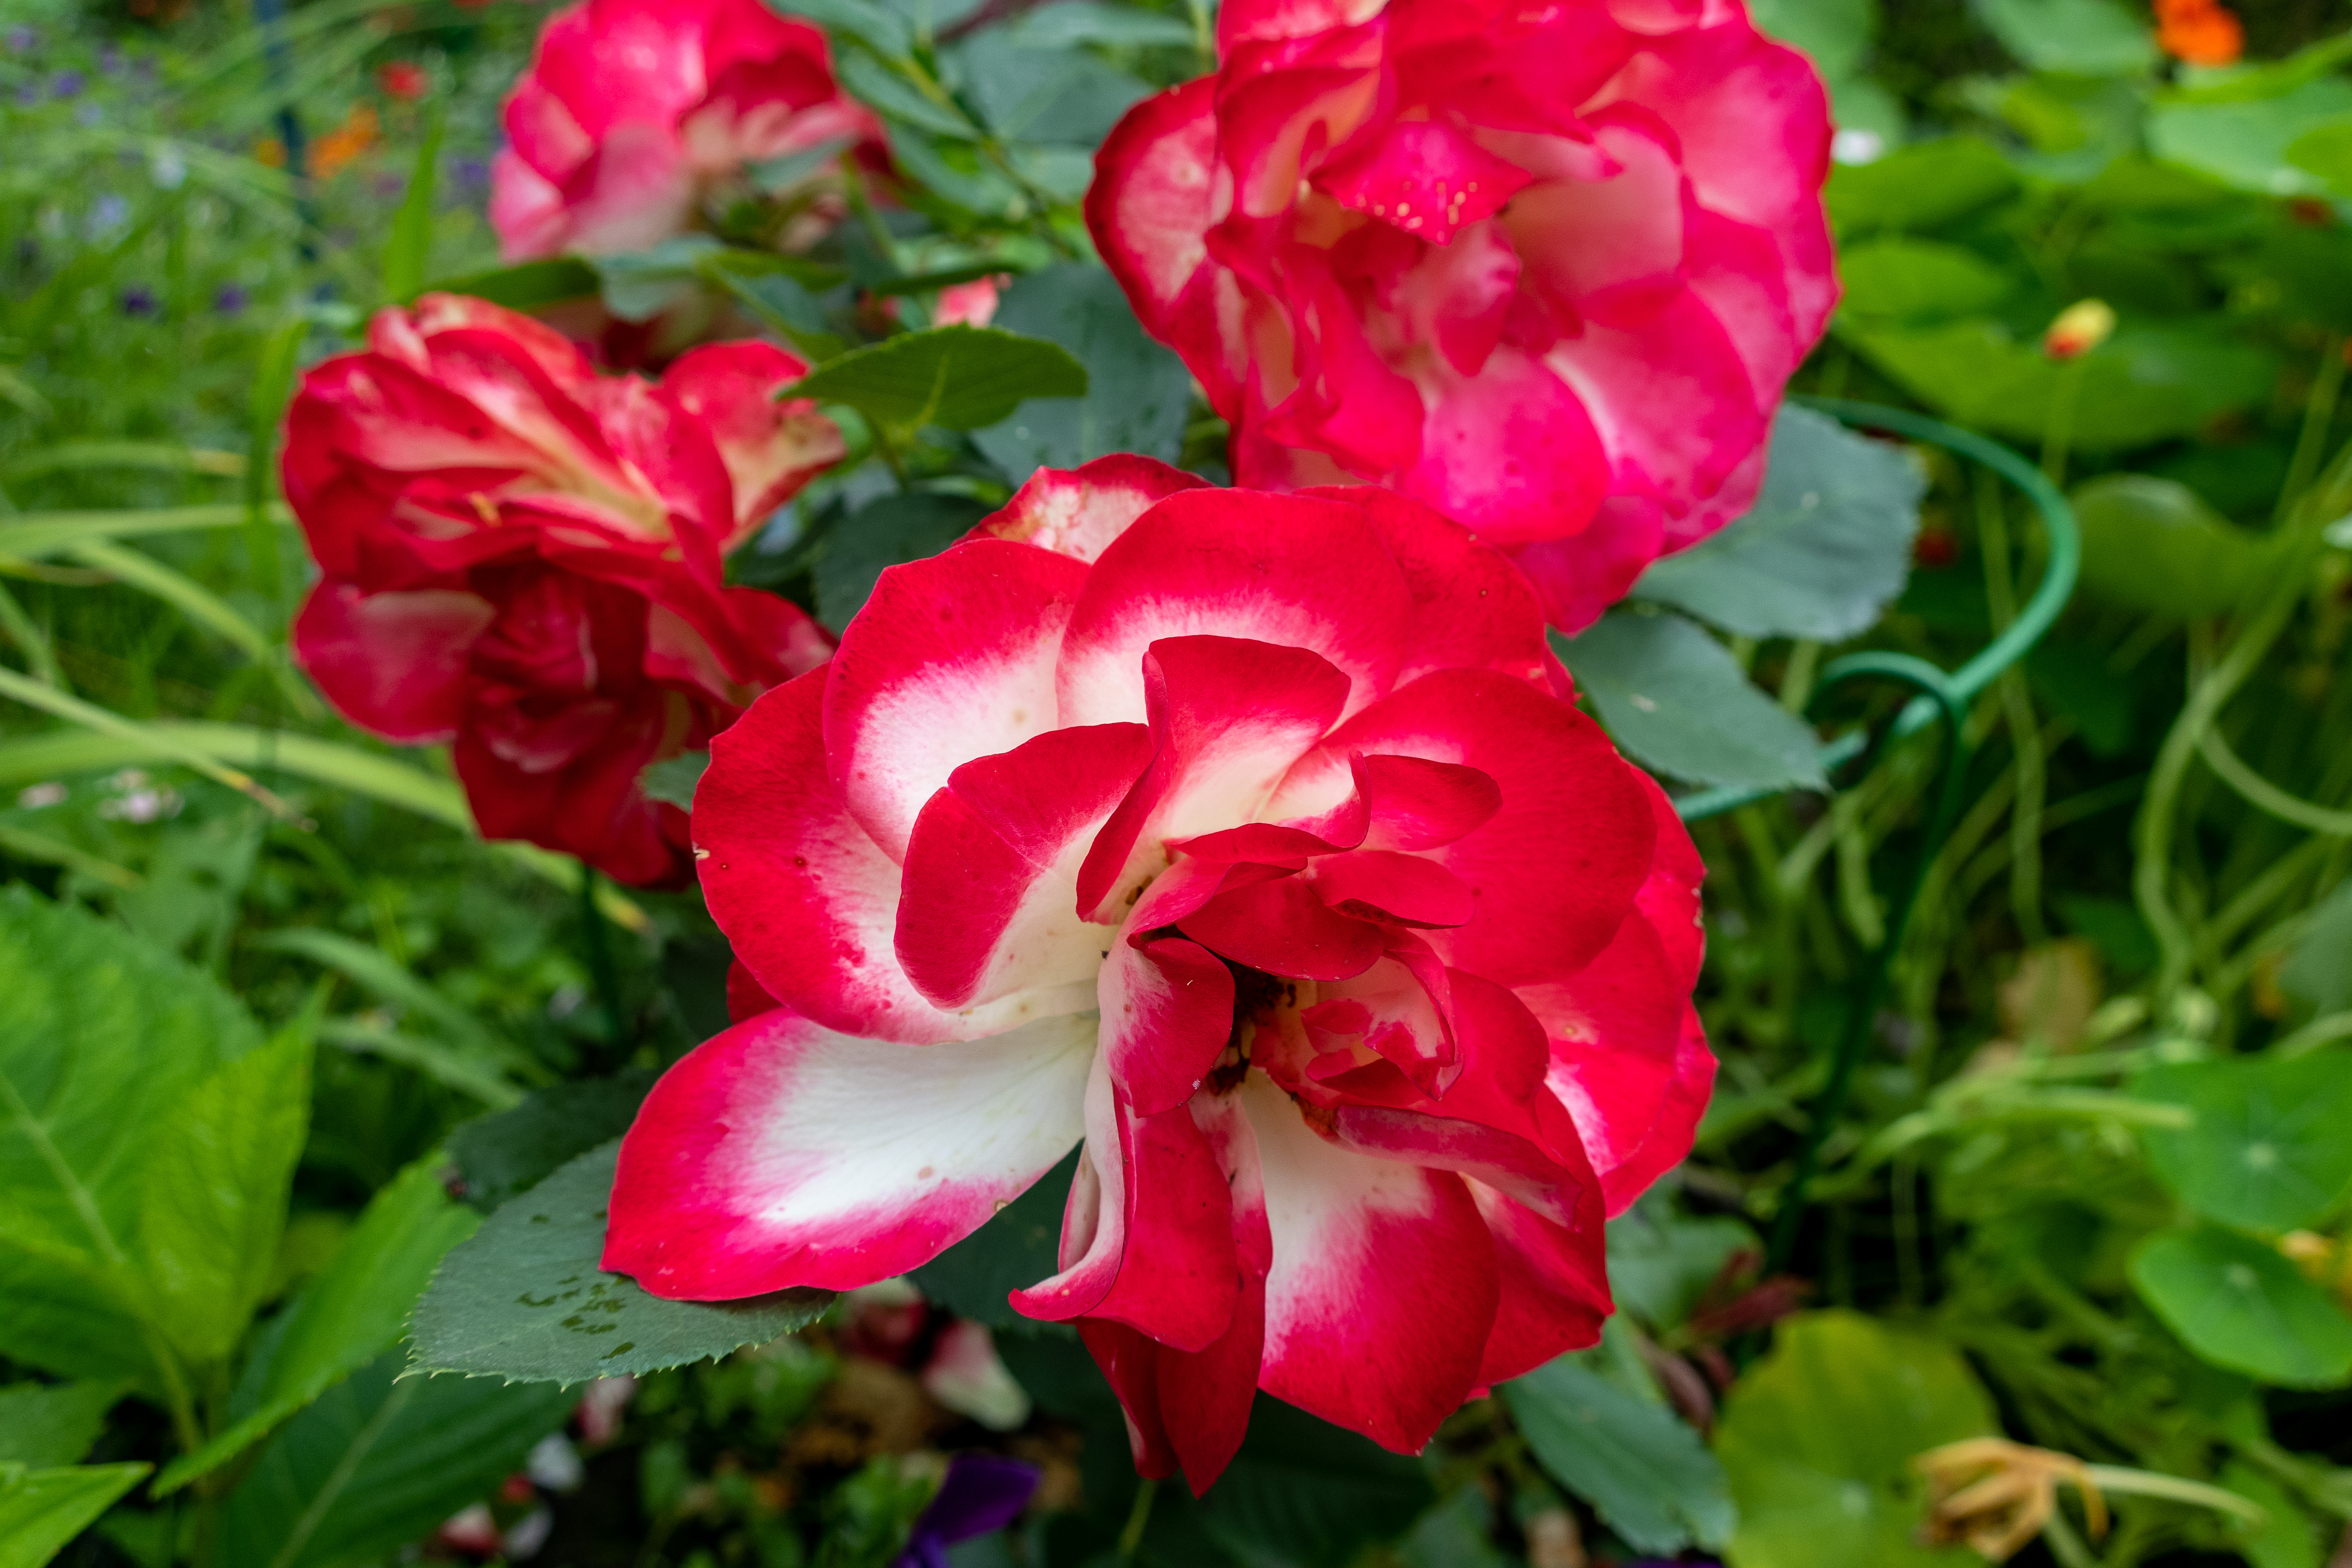
flowers, petals, nature, colorful, flower, flower garden, smell, living, happiness, summer, bloom, plants, garden, village, rural area, plant, petal, botany, Hybrid tea rose, grass, rose, shrub, flowering plant, rose family, annual plant, rose order, garden roses, terrestrial plant, groundcover, rosa centifolia, close up, floribunda, magenta, perennial plant, china rose, herbaceous plant, subshrub, plant stem, peach, Begonia family, pink family, carmine, wildflower